Tropical cyclones in 2023

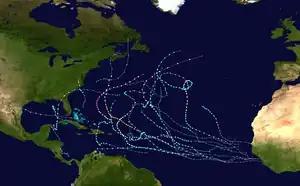
2023 Atlantic hurricane season summary map

The season was the fourth-most active Atlantic hurricane season on record with 20 named storms, tied with 1933. Among them, 7 became hurricanes, with 3 reaching major hurricane strength. The season also had an abovenormal accumulated cyclone energy (ACE) rating of 146, despite the presence of El Niño, which typically results in less activity, and had the most storms for an El Niño year on record, largely due to record-warm sea surface temperatures across the Atlantic. The season officially began on June 1, 2023, and ended November 30. Nontherless, it unexpectedly commenced on January 16, when an unnamed subtropical storm formed off the northeastern U.S. coast then moved over Atlantic Canada. Operationally, the NHC considered the storm to be non-tropical, with minimal likelihood of transitioning into a subtropical or tropical cyclone, however a post-storm evaluation of the system to determine its proper classification was conducted by a team of forecasters from the NHC and Ocean Prediction Center (OPC). As a result, it was re-designated as subtropical prior to the official start of the season. Tropical Storm Arlene began as a tropical depression on June 1, in the Gulf of Mexico, and became the season's first named storm on June 2. Later that month, when Tropical Storm Bret and Tropical Storm Cindy formed, there were two Atlantic tropical cyclones active simultaneously in June for the first time since 1968. The two developed in the Main Development Region (MDR) from successive tropical waves coming off the coast of West Africa. Their formation also marked the first time on record that two tropical storms have formed in the MDR during the month of June. Next, Subtropical Storm Don formed over the central Atlantic on July 14. A long-lived storm, it later became fully tropical and strengthened into the season's first hurricane as it meandered around the ocean far from land.